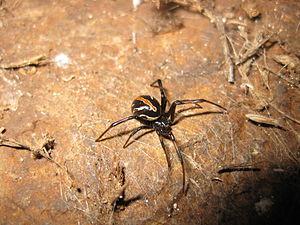
Latrodectus mactans, la veuve noire d'Amérique du Nord, est une espèce d'araignées aranéomorphes de la famille des Theridiidae. Le nom veuve noire désigne également collectivement plusieurs autres espèces d'araignées du genre Latrodectus. Ces espèces occupent une place particulière dans l'imaginaire humain, en raison notamment du puissant venin de la femelle veuve noire et de sa pratique supposée du cannibalisme sexuel qui ont inspiré de nombreux auteurs.